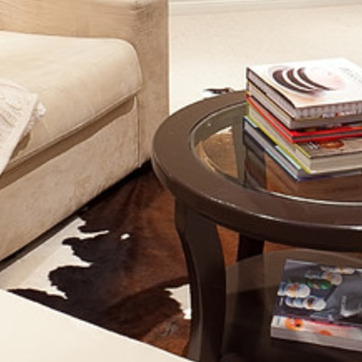
Material: wood